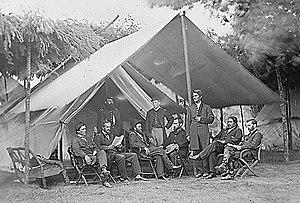
Cyrus Ballou Comstock est un officier de carrière dans l'armée régulière des États-Unis. Après avoir été diplômé de l'académie militaire de West Point, en 1855, Comstock sert dans le corps d'armée des ingénieurs. Au début de la guerre de Sécession, il aide à la fortification de Washington, DC, En 1862, il est transféré sur le champ de bataille, puis devient ingénieur en chef de l'armée du Potomac. En 1863, pendant le siège de Vicksburg, il sert comme ingénieur en chef de l'armée du Tennessee.